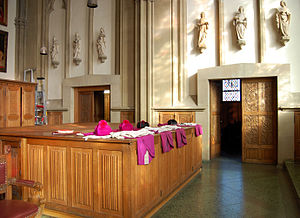
Sakristi
Sakristi Dom Köln
Et sakristi er et rum i kirken, hvor messeklæder, liturgiske bøger, alterkar, monstranser, lys og andet, som bruges ved gudstjenesten, opbevares. Her ifører præsten sig den til gudstjenesten foreskrevne dragt. Af samme grund kaldes sakristiet mange steder også for præsteværelset eller skrudhuset.